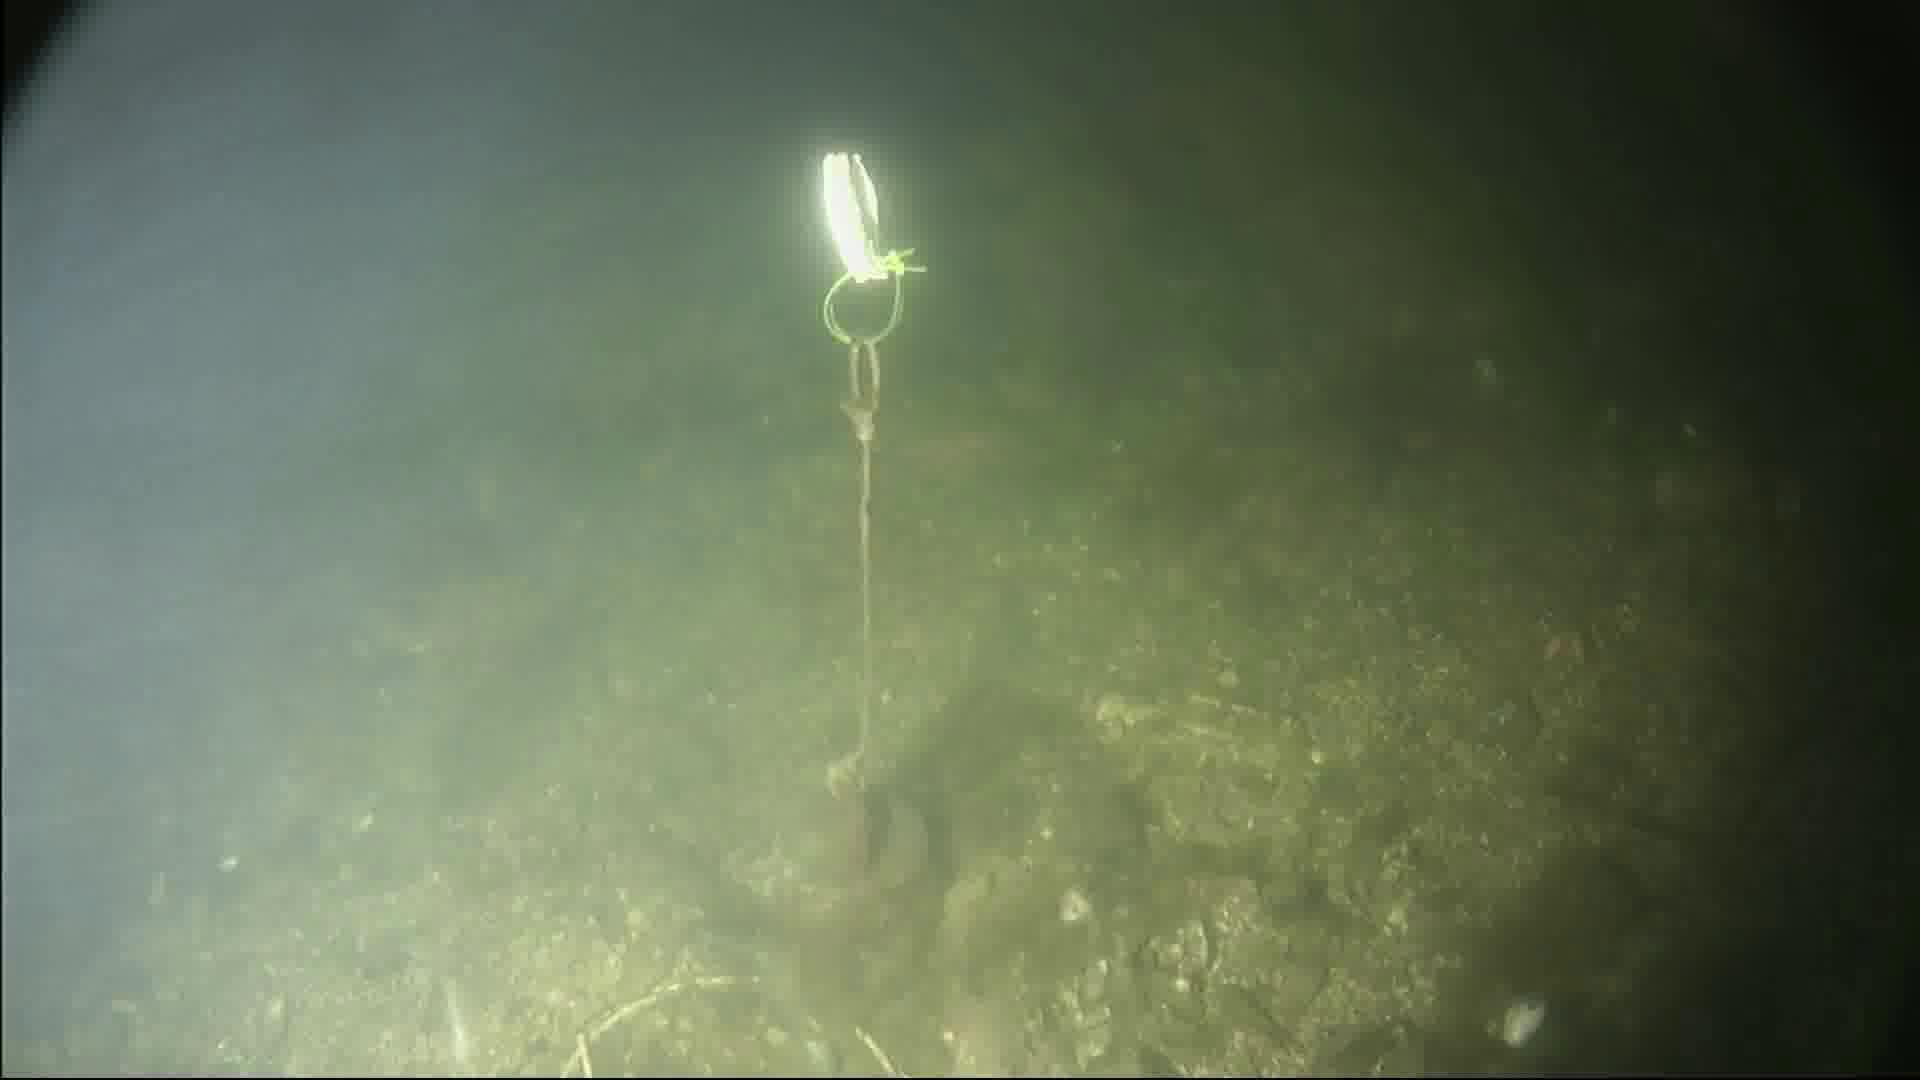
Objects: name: small_fish